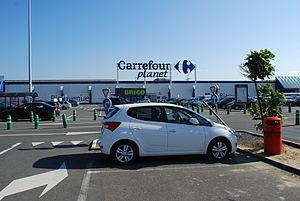
Vue du centre commercial ""Basse Campagne"" à Herstal."